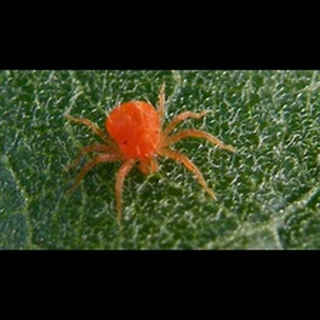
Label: wheat_mite